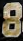
Number: 8